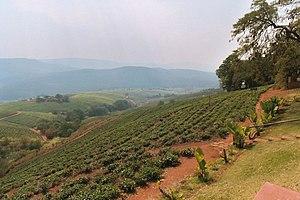
La famille des Théacées regroupe des plantes dicotylédones ; elle comprend 500 espèces réparties en 10 à 20 genres.